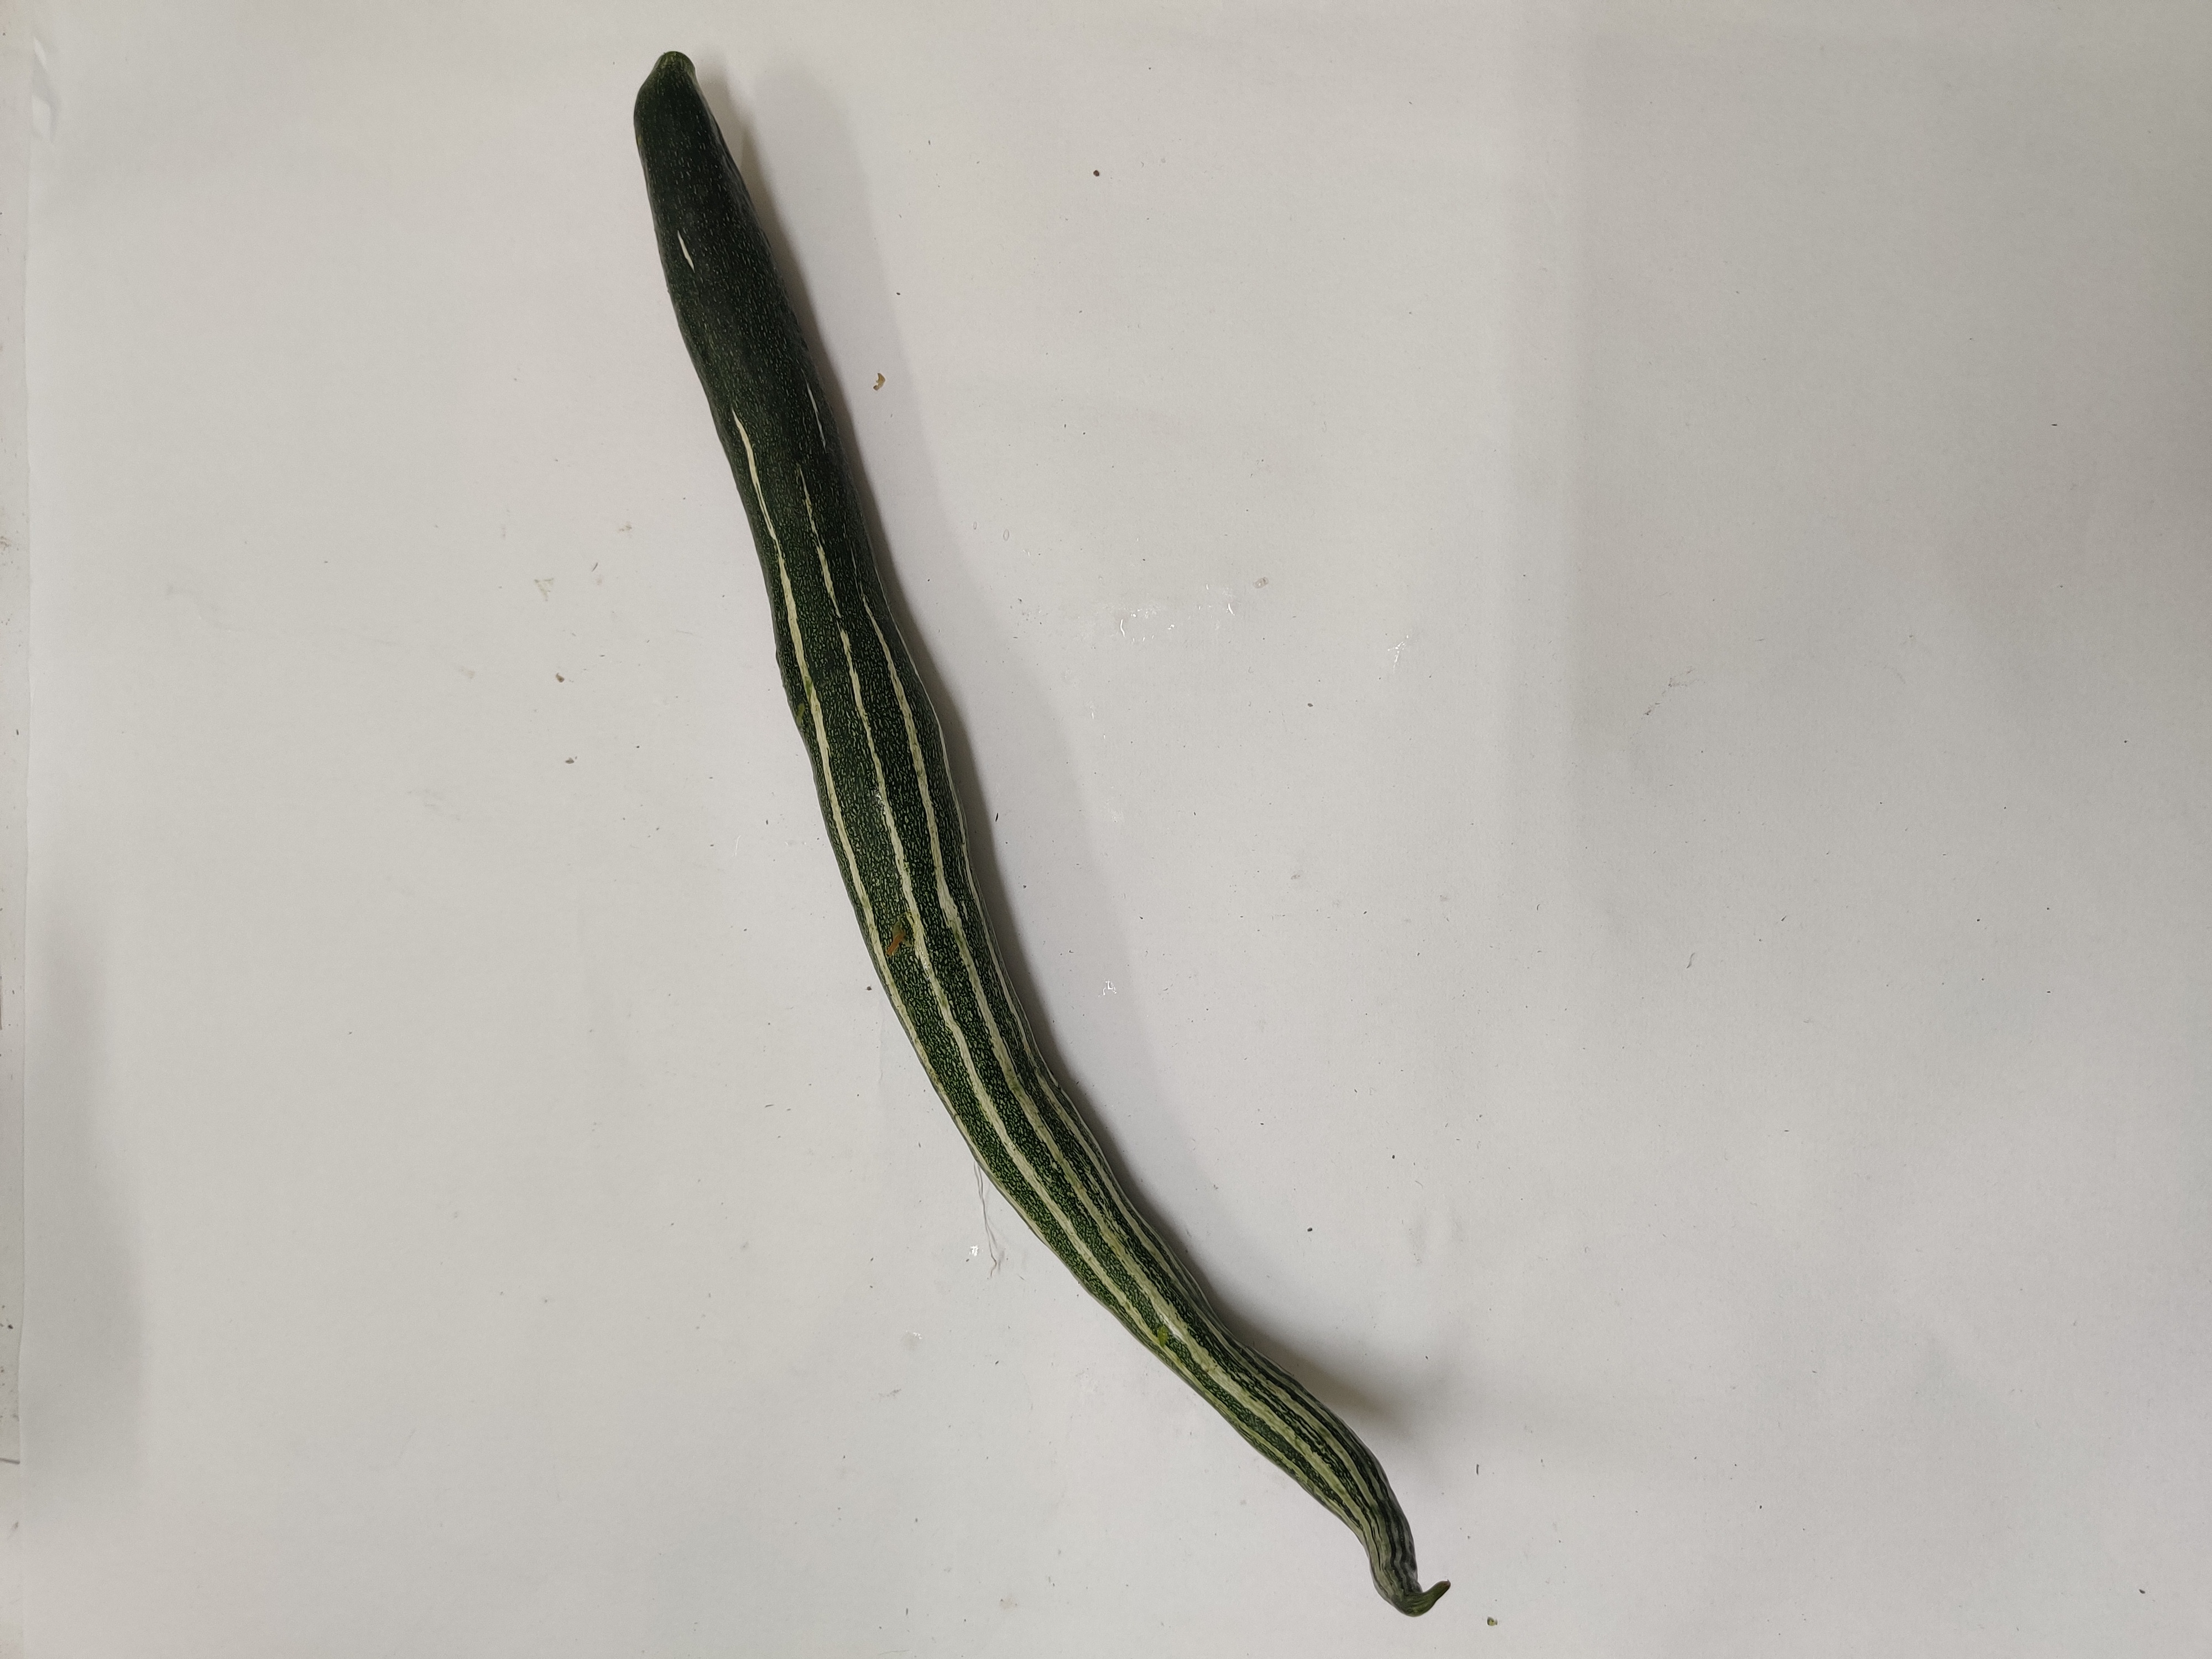
Crop: Snake Gourd
Condition: Fresh